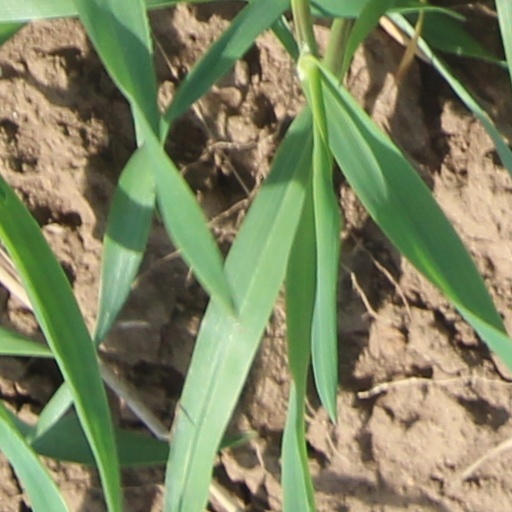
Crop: wheat